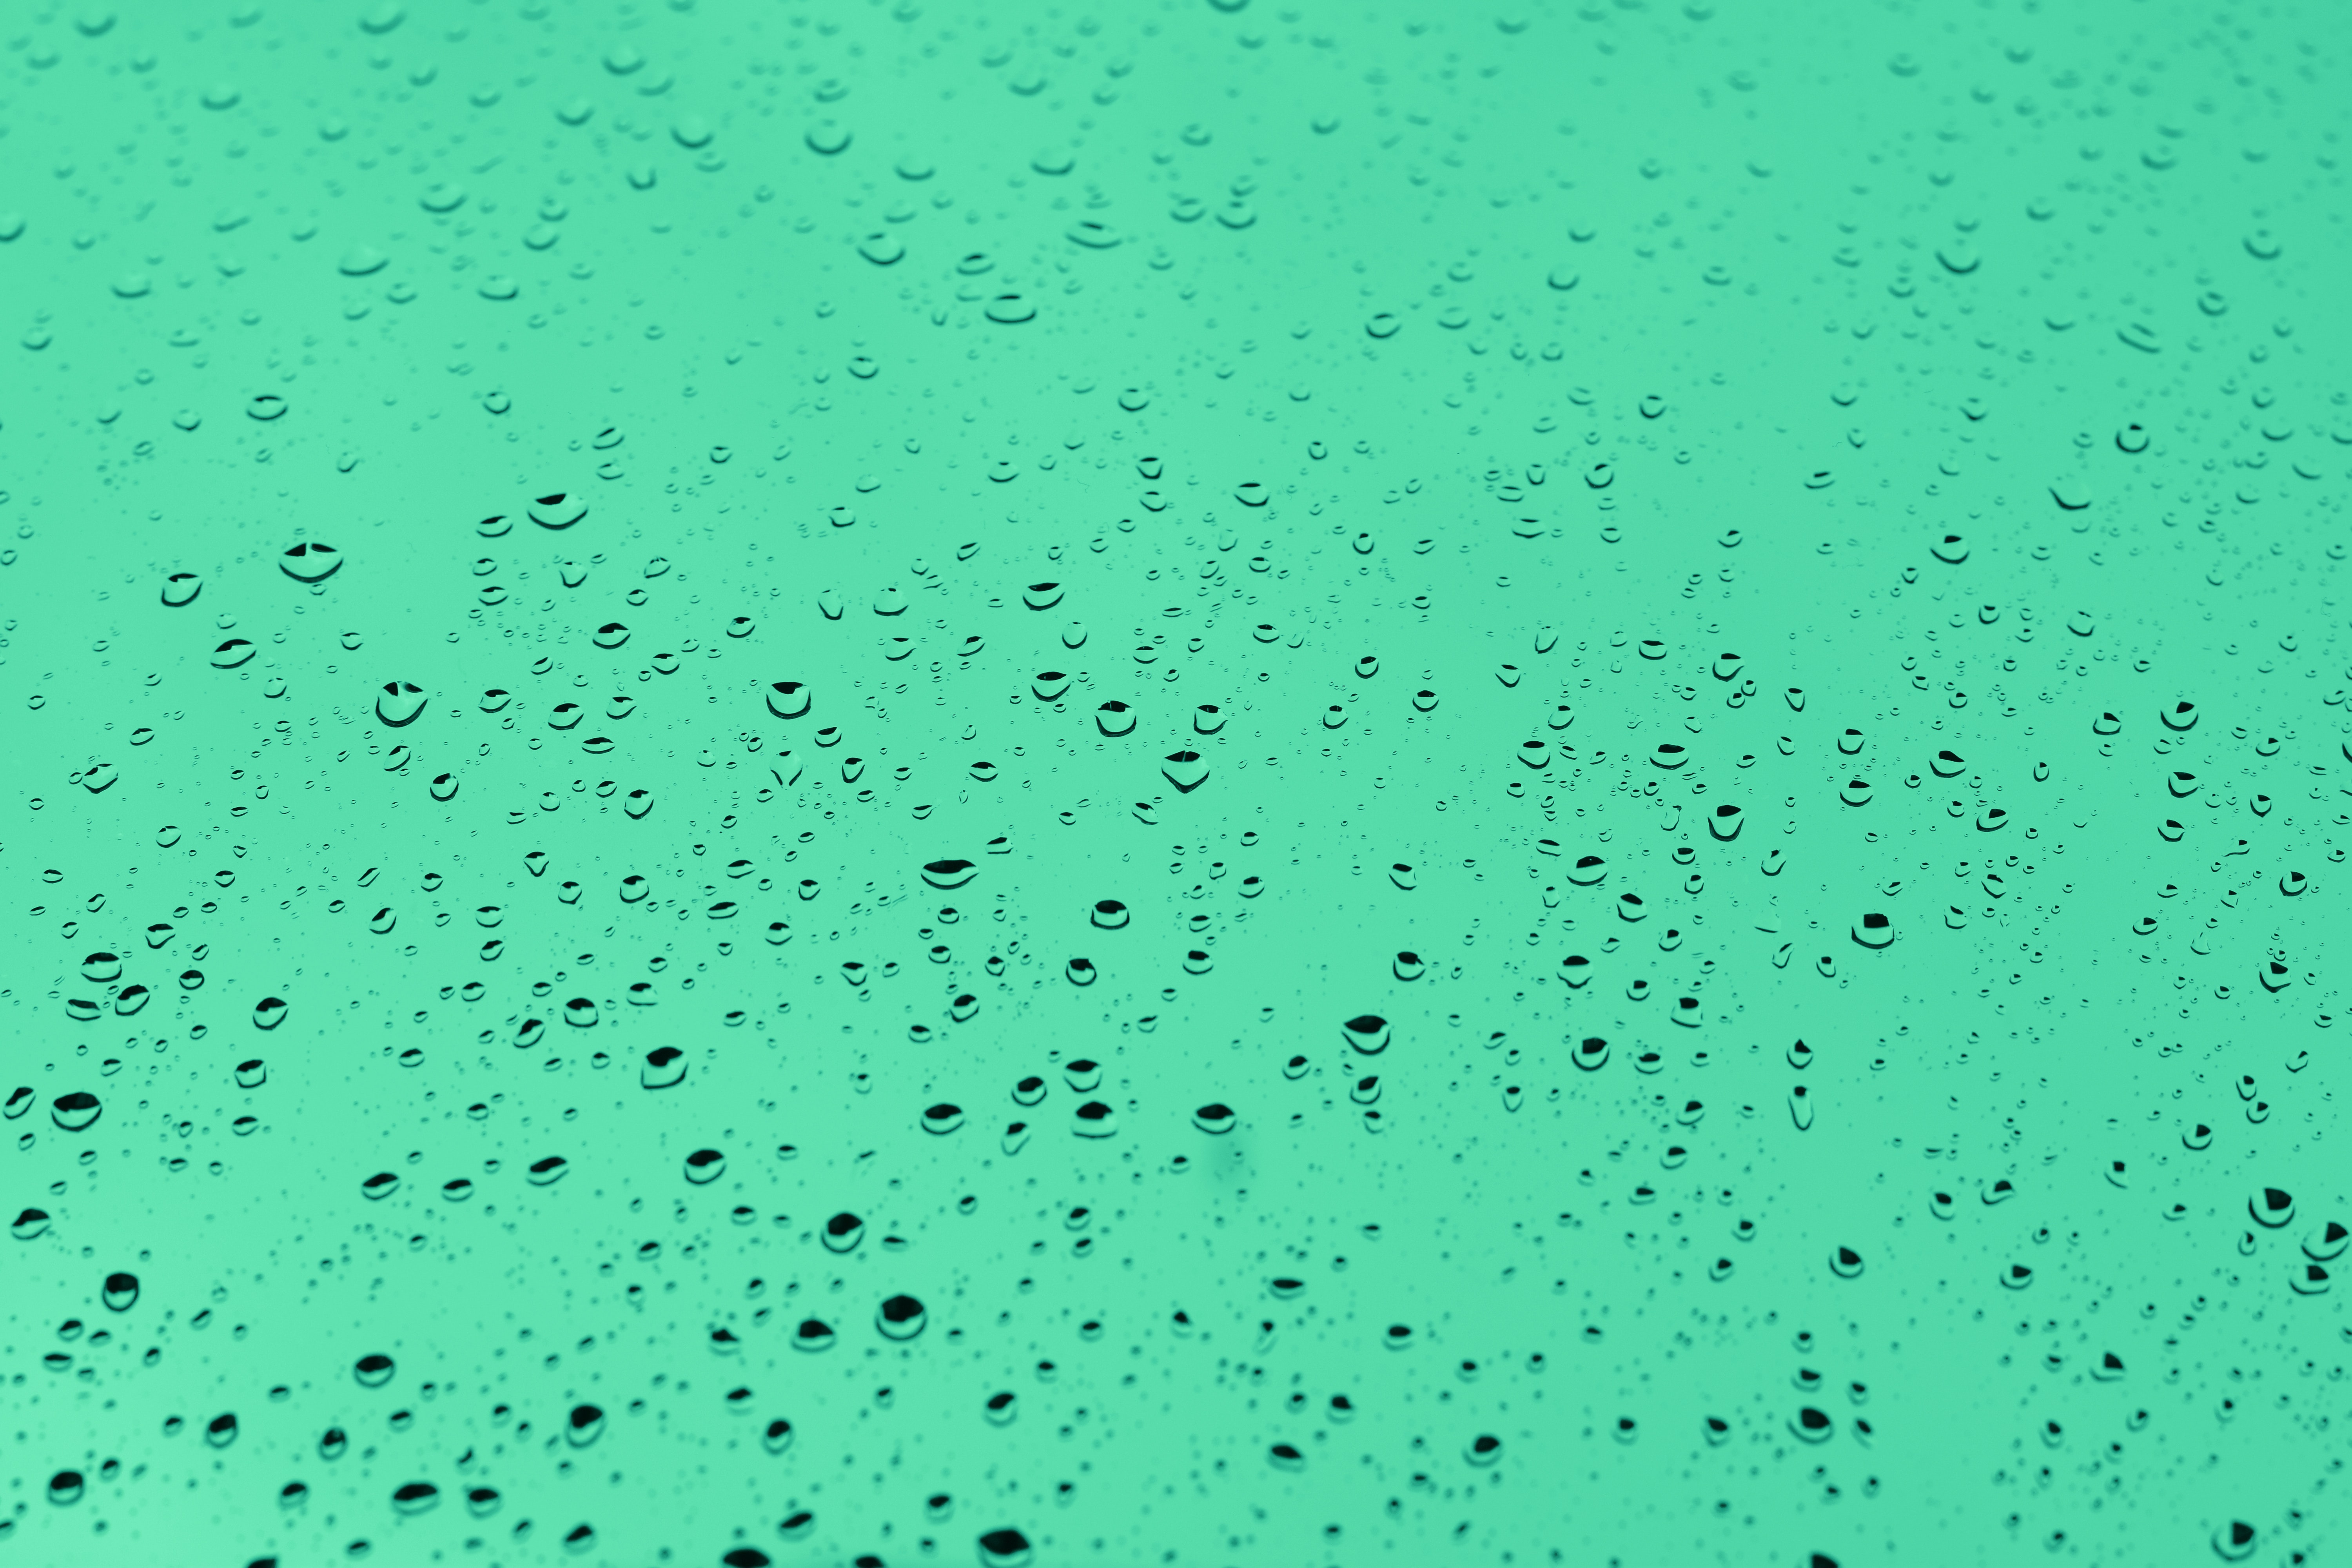
natrual, green, aqua, blue, turquoise, teal, water, pattern